Aula Magna (UCLouvain)

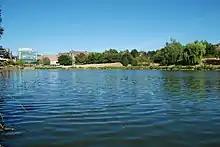
The UCLouvain Aula Magna seen from the Louvain-la-Neuve lake.

The Aula Magna has received the status of "Registered monument" and is included in the Inventory of immovable cultural heritage of the Walloon region under reference 25121-INV-0078-01.